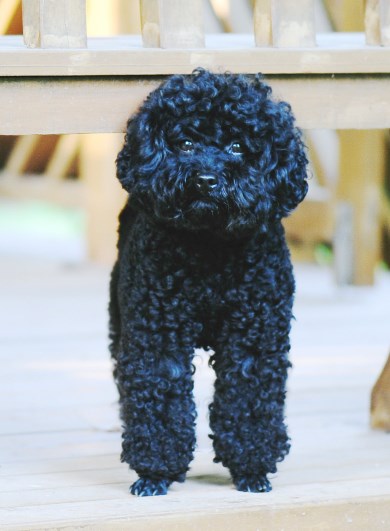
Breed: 7449-n000128-teddy